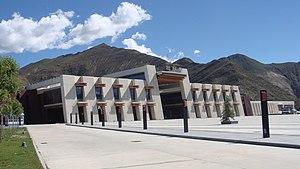
La gare de Lhassa est une gare ferroviaire chinoise située au sud-ouest du centre-ville de Lhassa dans la région autonome du Tibet.